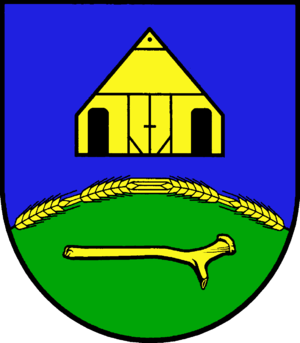
Klappholz est une municipalité allemande située dans le land du Schleswig-Holstein et dans l'arrondissement de Schleswig-Flensbourg. En 2015, sa population est de 471 habitants.